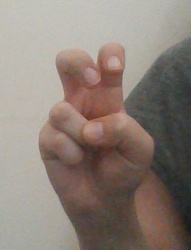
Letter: toot